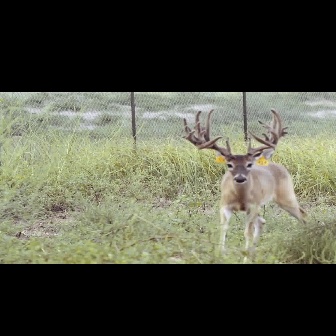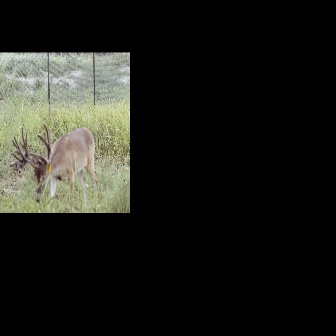
  Please identify the target specified by the bounding box [180,108,335,263] in the first image and locate it in the second image. Return the coordinates in [x_min,y_min,x_max,y_max] format.
Answer: [9,123,98,212]